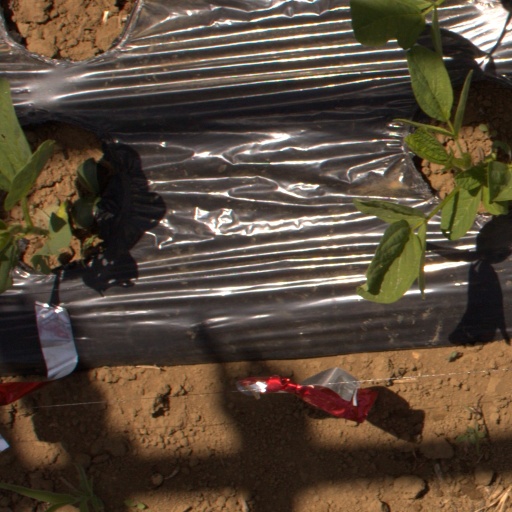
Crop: Jerusalem artichoke